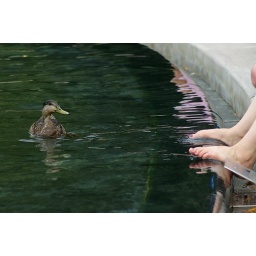
American black duck (&lt;i&gt;Anas rubripes&lt;/i&gt;) in the fountain at the National Gallery of Art Sculpture Garden in DC.